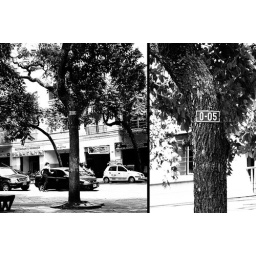
Day 106/365 [The real house in the tree ...]